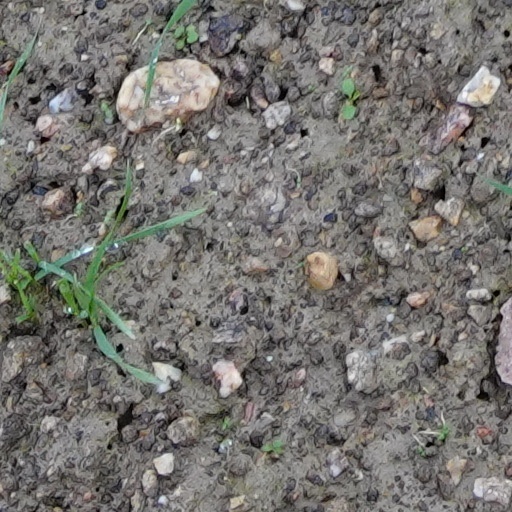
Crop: wheat